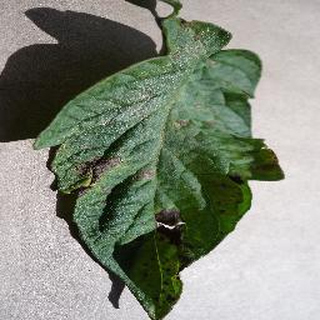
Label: tomato_early_blight